Territorial evolution of Poland

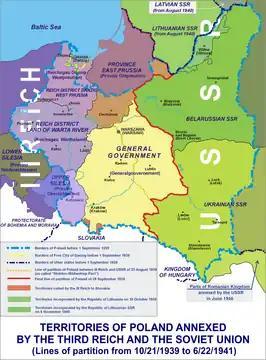
USSR and Nazi Germany carve up Poland

On July 17, 1919, a ceasefire was signed in the Polish–Ukrainian War with the West Ukrainian People's Republic (ZUNR). As part of the agreement Poland kept ZUNR territory. The West Ukrainian People's Republic then merged with the Ukrainian People's Republic (UNR). On June 25, 1919, Supreme Allies Council transferred East Galicia (ZUNR territory) to Poland.